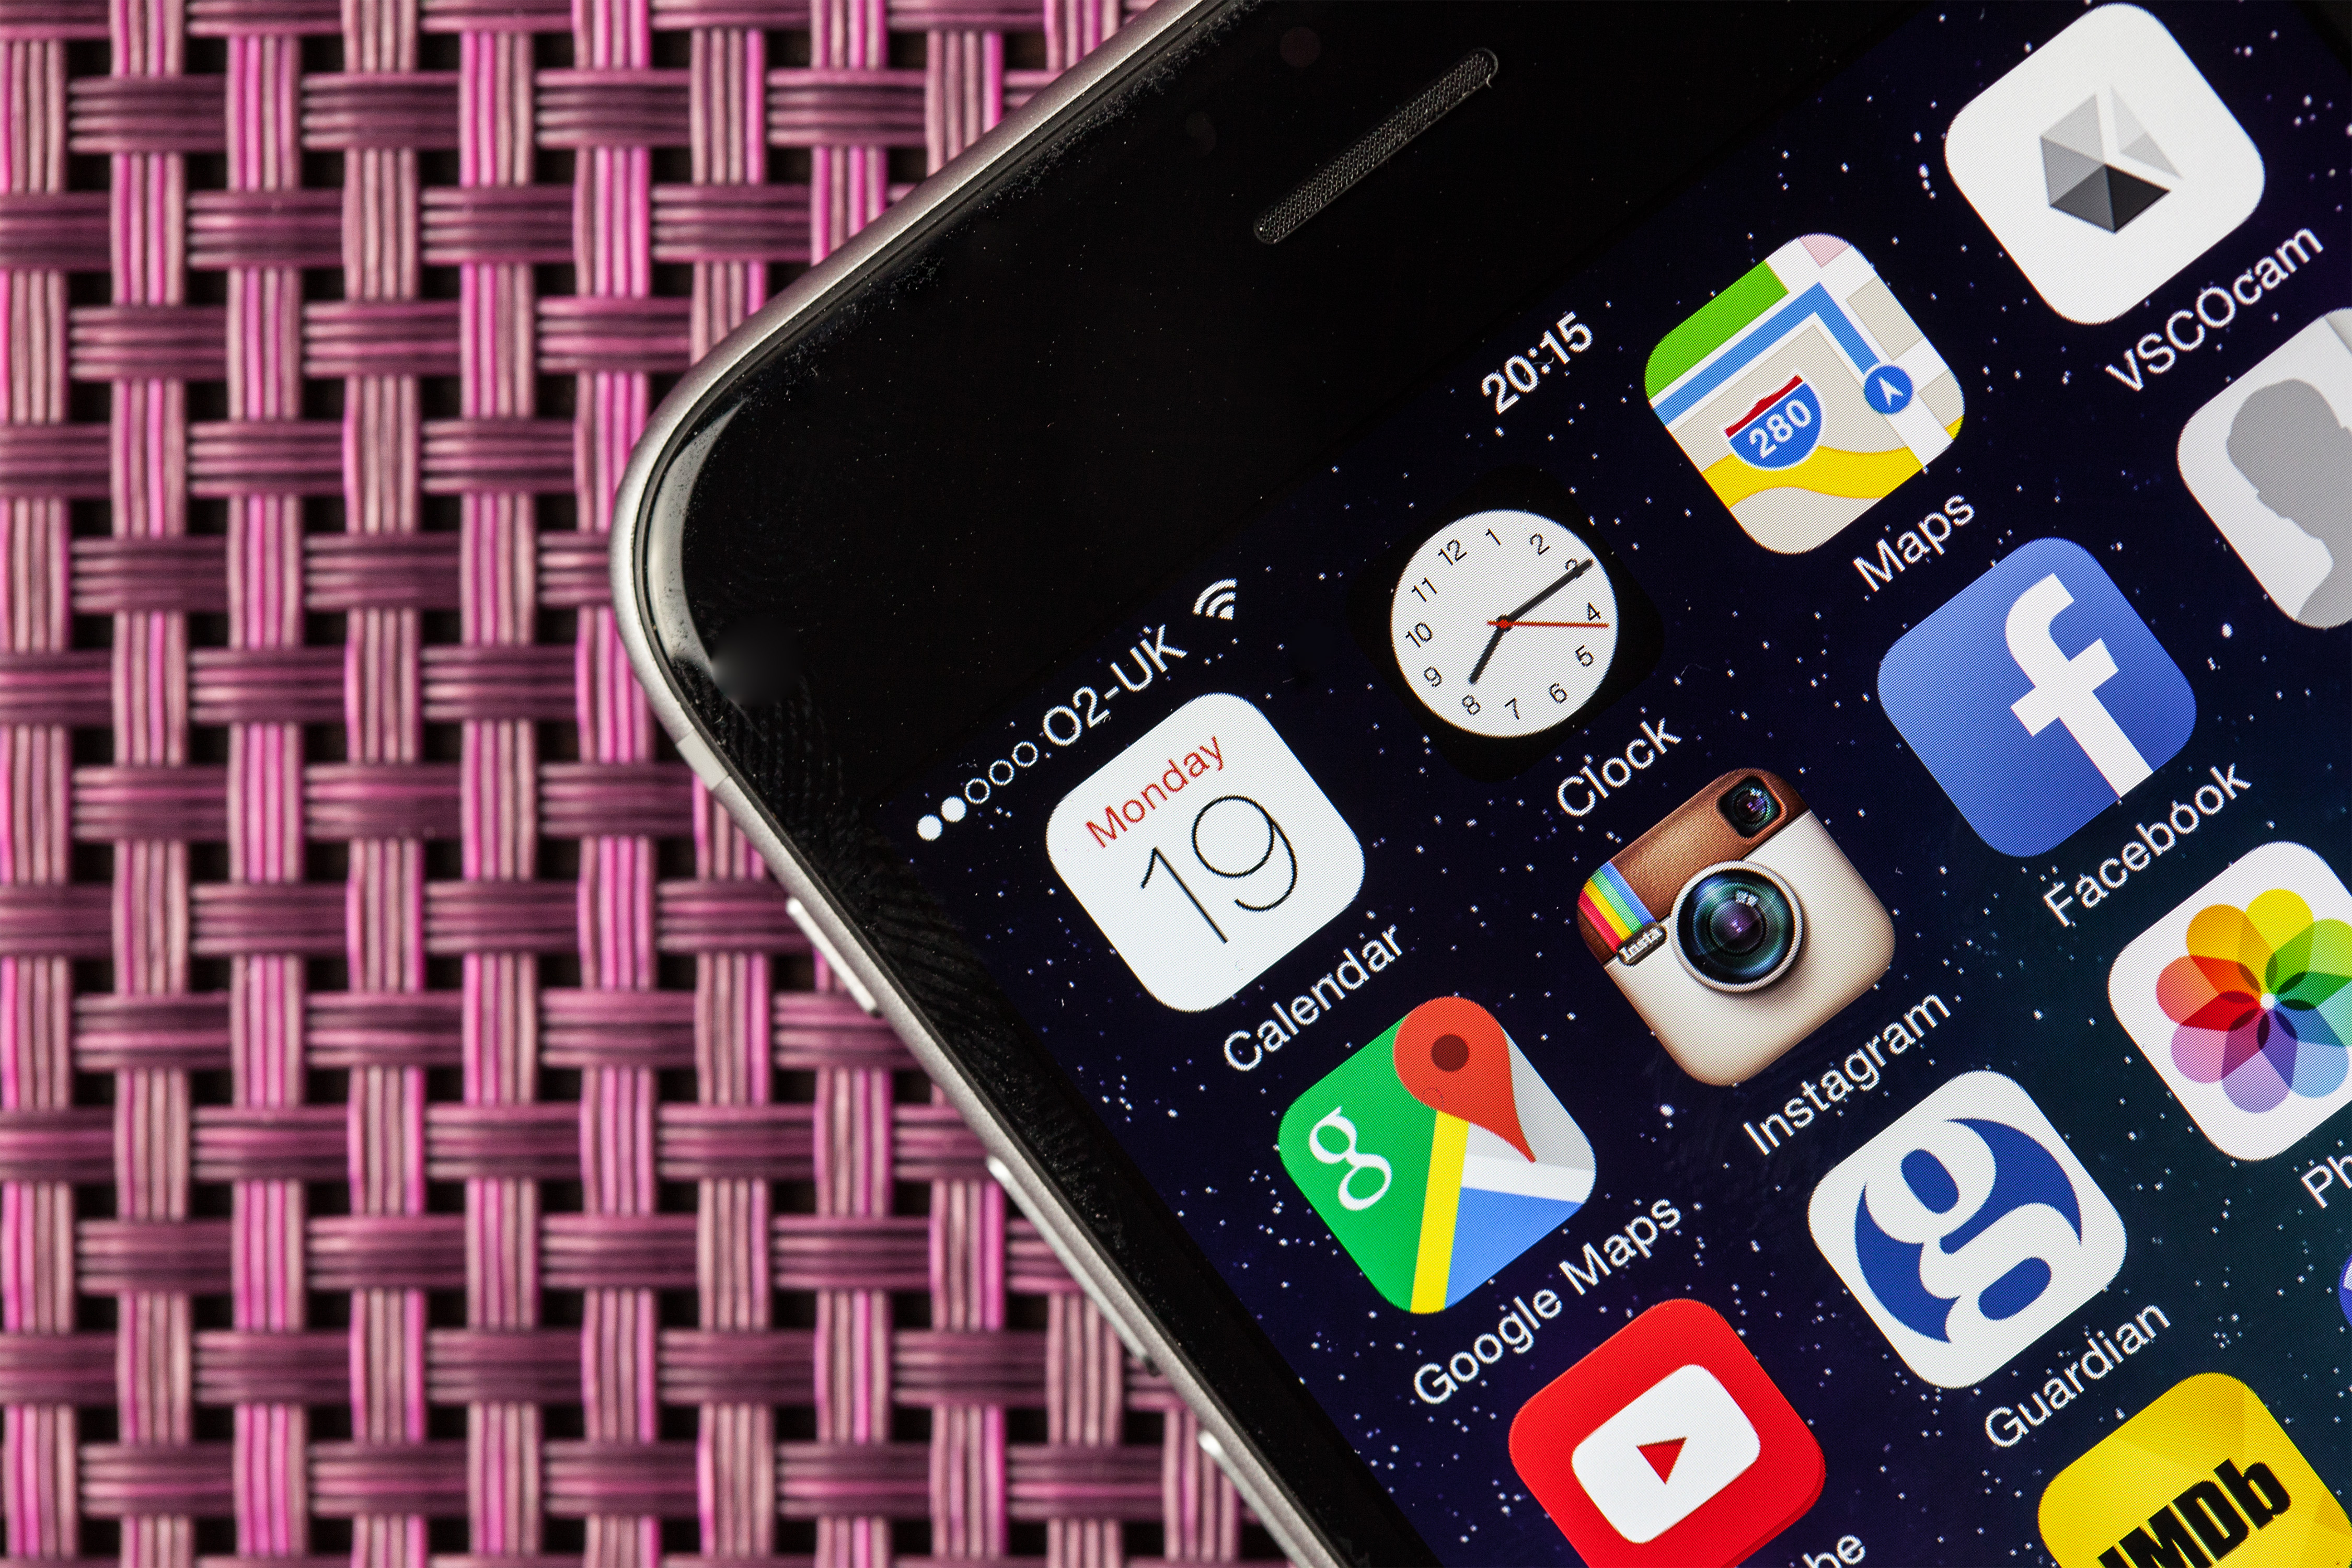
gadget, communication device, smartphone, mobile phone, portable communications device, iphone, electronic device, technology, feature phone, telephony, design, Material property, font, icon, mobile phone accessories, Colorfulness, cellular network, pattern, ipod touch, telephone